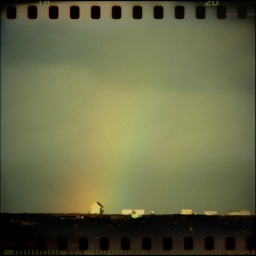
Rainbow lit house in Lava field - Pahoa, Hawaii